Gaunt Brothers Racing

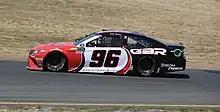
Parker Kligerman's No. 96 Toyota at Sonoma in 2018

However, the team, with Kennington, returned to Daytona in an attempt to qualify for a second straight 500 in 2018, guaranteed after only 40 showed up to try to get in the race. The team entered the spring ISM Raceway race, which would be their first appearance on a non-restrictor track, qualifying 34th. Parker Kligerman joined GBR for the Coca-Cola 600, his first Cup race since 2014. Jeffrey Earnhardt joined the team in August 2018 for 14 of the final 16 races. Jesse Little was announced to drive at the August Bristol night race. Earnhardt and GBR parted ways before the Martinsville race. He was replaced by Kennington at Martinsville and Kligerman at Texas.